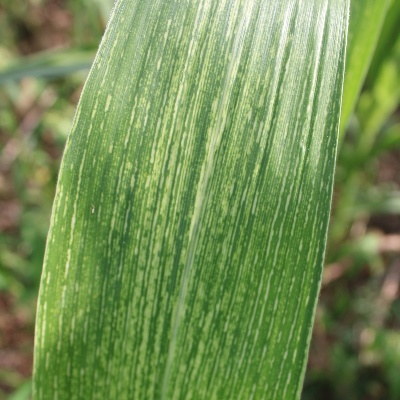
Crop: Maize
Condition: streak virus